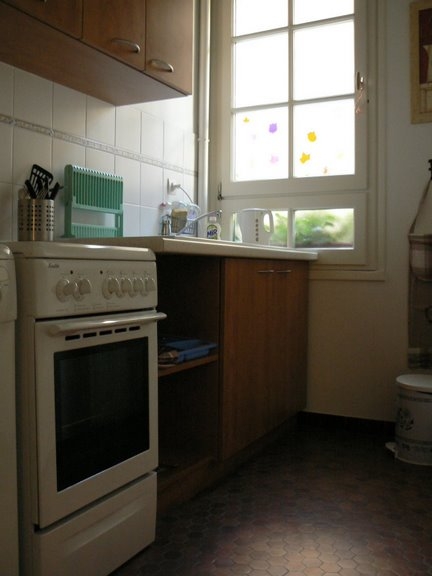
Room type: kitchen